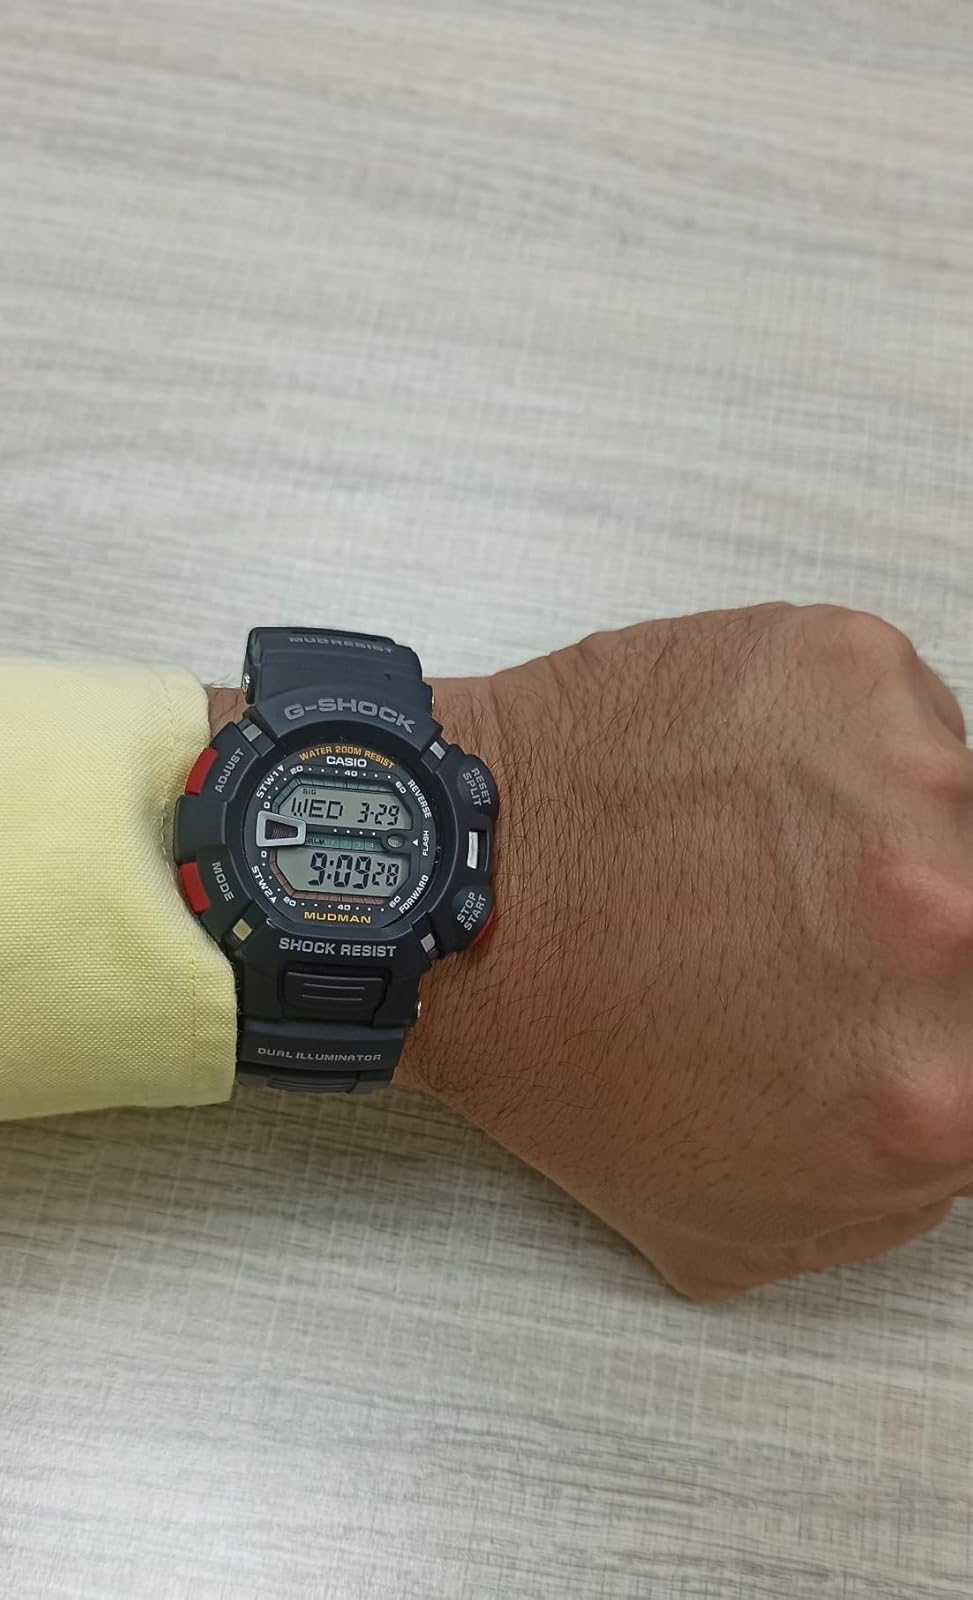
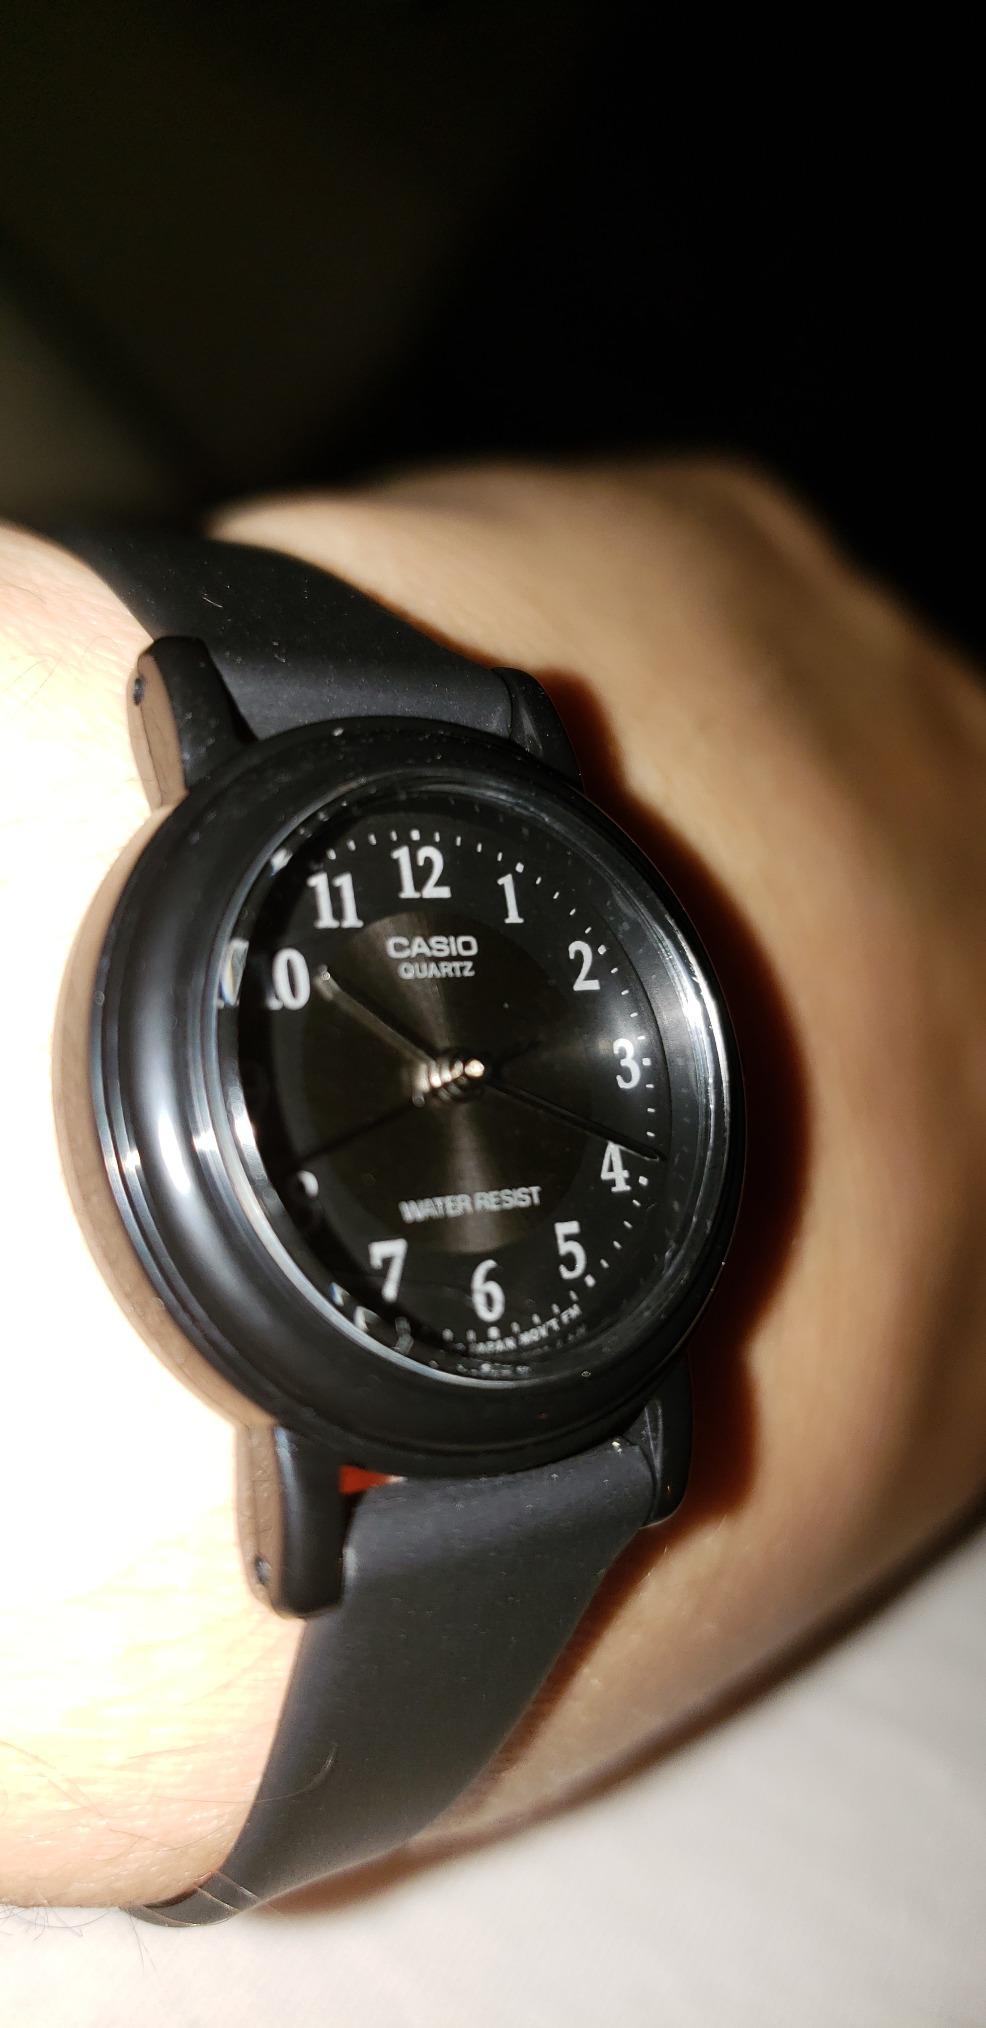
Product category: accessories_watch
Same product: no